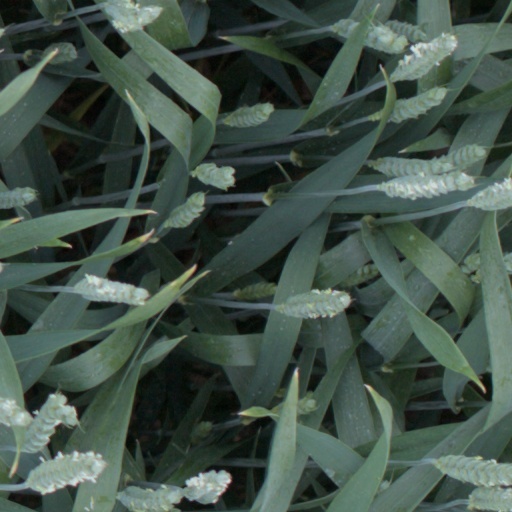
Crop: wheat